Pheromone

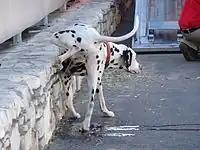
Dogs communicate using pheromones and olfactory signals in urine.

Laid down in the environment, territorial pheromones mark the boundaries and identity of an organism's territory. Cats and dogs deposit these pheromones by urinating on landmarks that mark the perimeter of the claimed territory. In social seabirds, the preen gland is used to mark nests, nuptial gifts, and territory boundaries with behavior formerly described as 'displacement activity'.